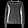
Label: Pullover